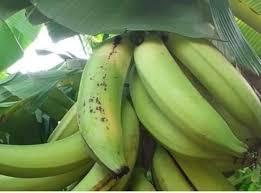
Kuna ndizi ambazo hazijaiva. Inaonekana kuwa imekatwa ama haijakatwa kwenye mmea. Inaonekana inatoka kwenye shamba la ndizi pekee. Pia ndizi inaonekana kuwa imekomaa vizuri.